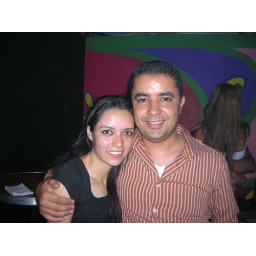
in wall street